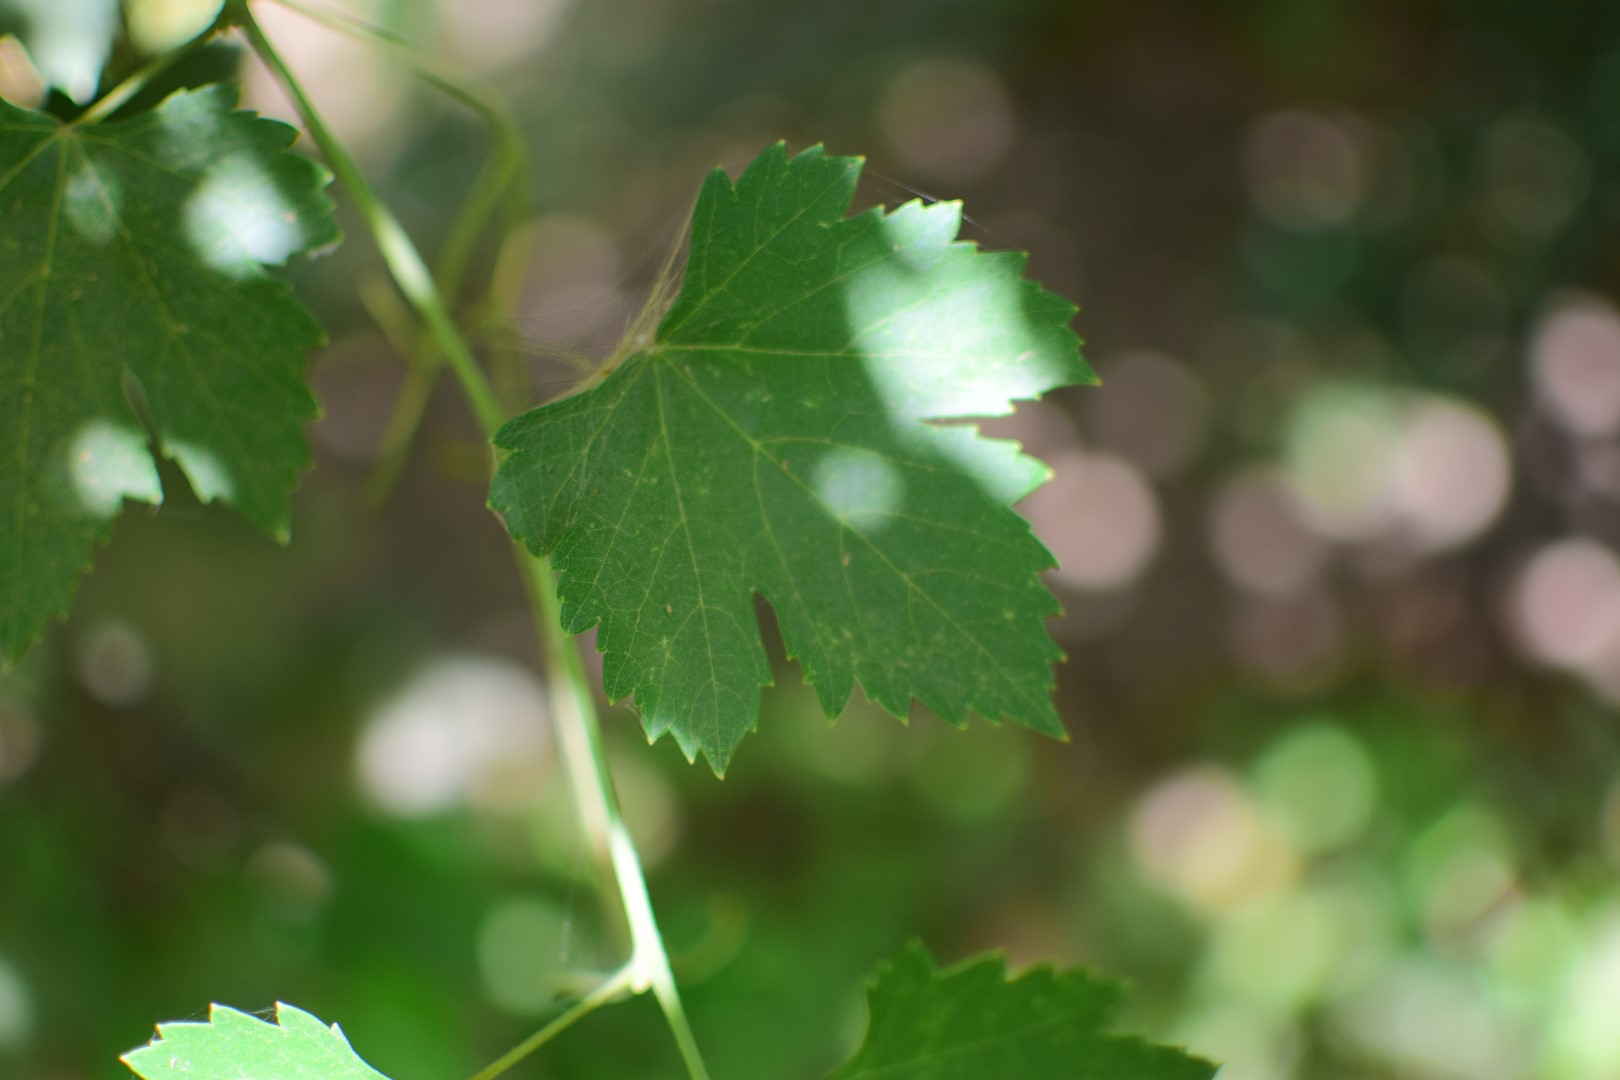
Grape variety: Halawani